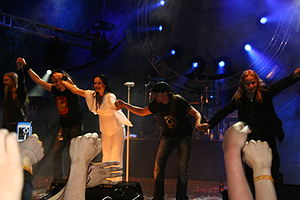
Nightwish / Historie / Once / Highest Hopes (2004-2005)
Nightwish i juni 2005 under en koncert
Nightwish er et metal band fra Kitee, Finland, dannet i 1996 af sangskriver/keyboard Tuomas Holopainen, guitarist Emmpu Vuorinen og bandets tidligere sangerinde Tarja Turunen. Nightwish er et af Finlands mest succesfulde bands med mere end 8 millioner albummer og singler solgt på verdensplan, derudover har bandet fået 1 sølv, 11 guld, og 31 platin plader.